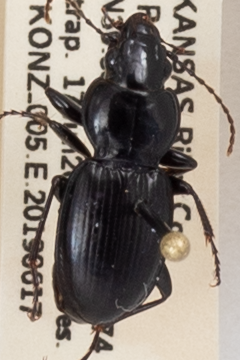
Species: Cyclotrachelus substriatus
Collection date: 2019-06-17
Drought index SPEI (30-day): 0.746
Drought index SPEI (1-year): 1.69
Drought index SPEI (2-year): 0.26